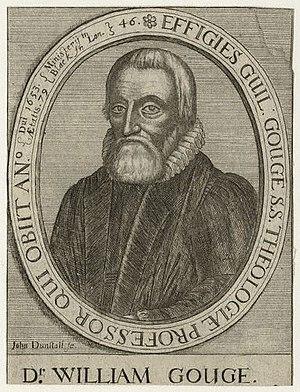
William Gouge est un religieux anglais et un auteur. Il est pasteur et prédicateur à l’église Sainte-Anne durant quarante-cinq ans, à partir de 1608, et un membre de l'assemblée de Westminster dès 1643.